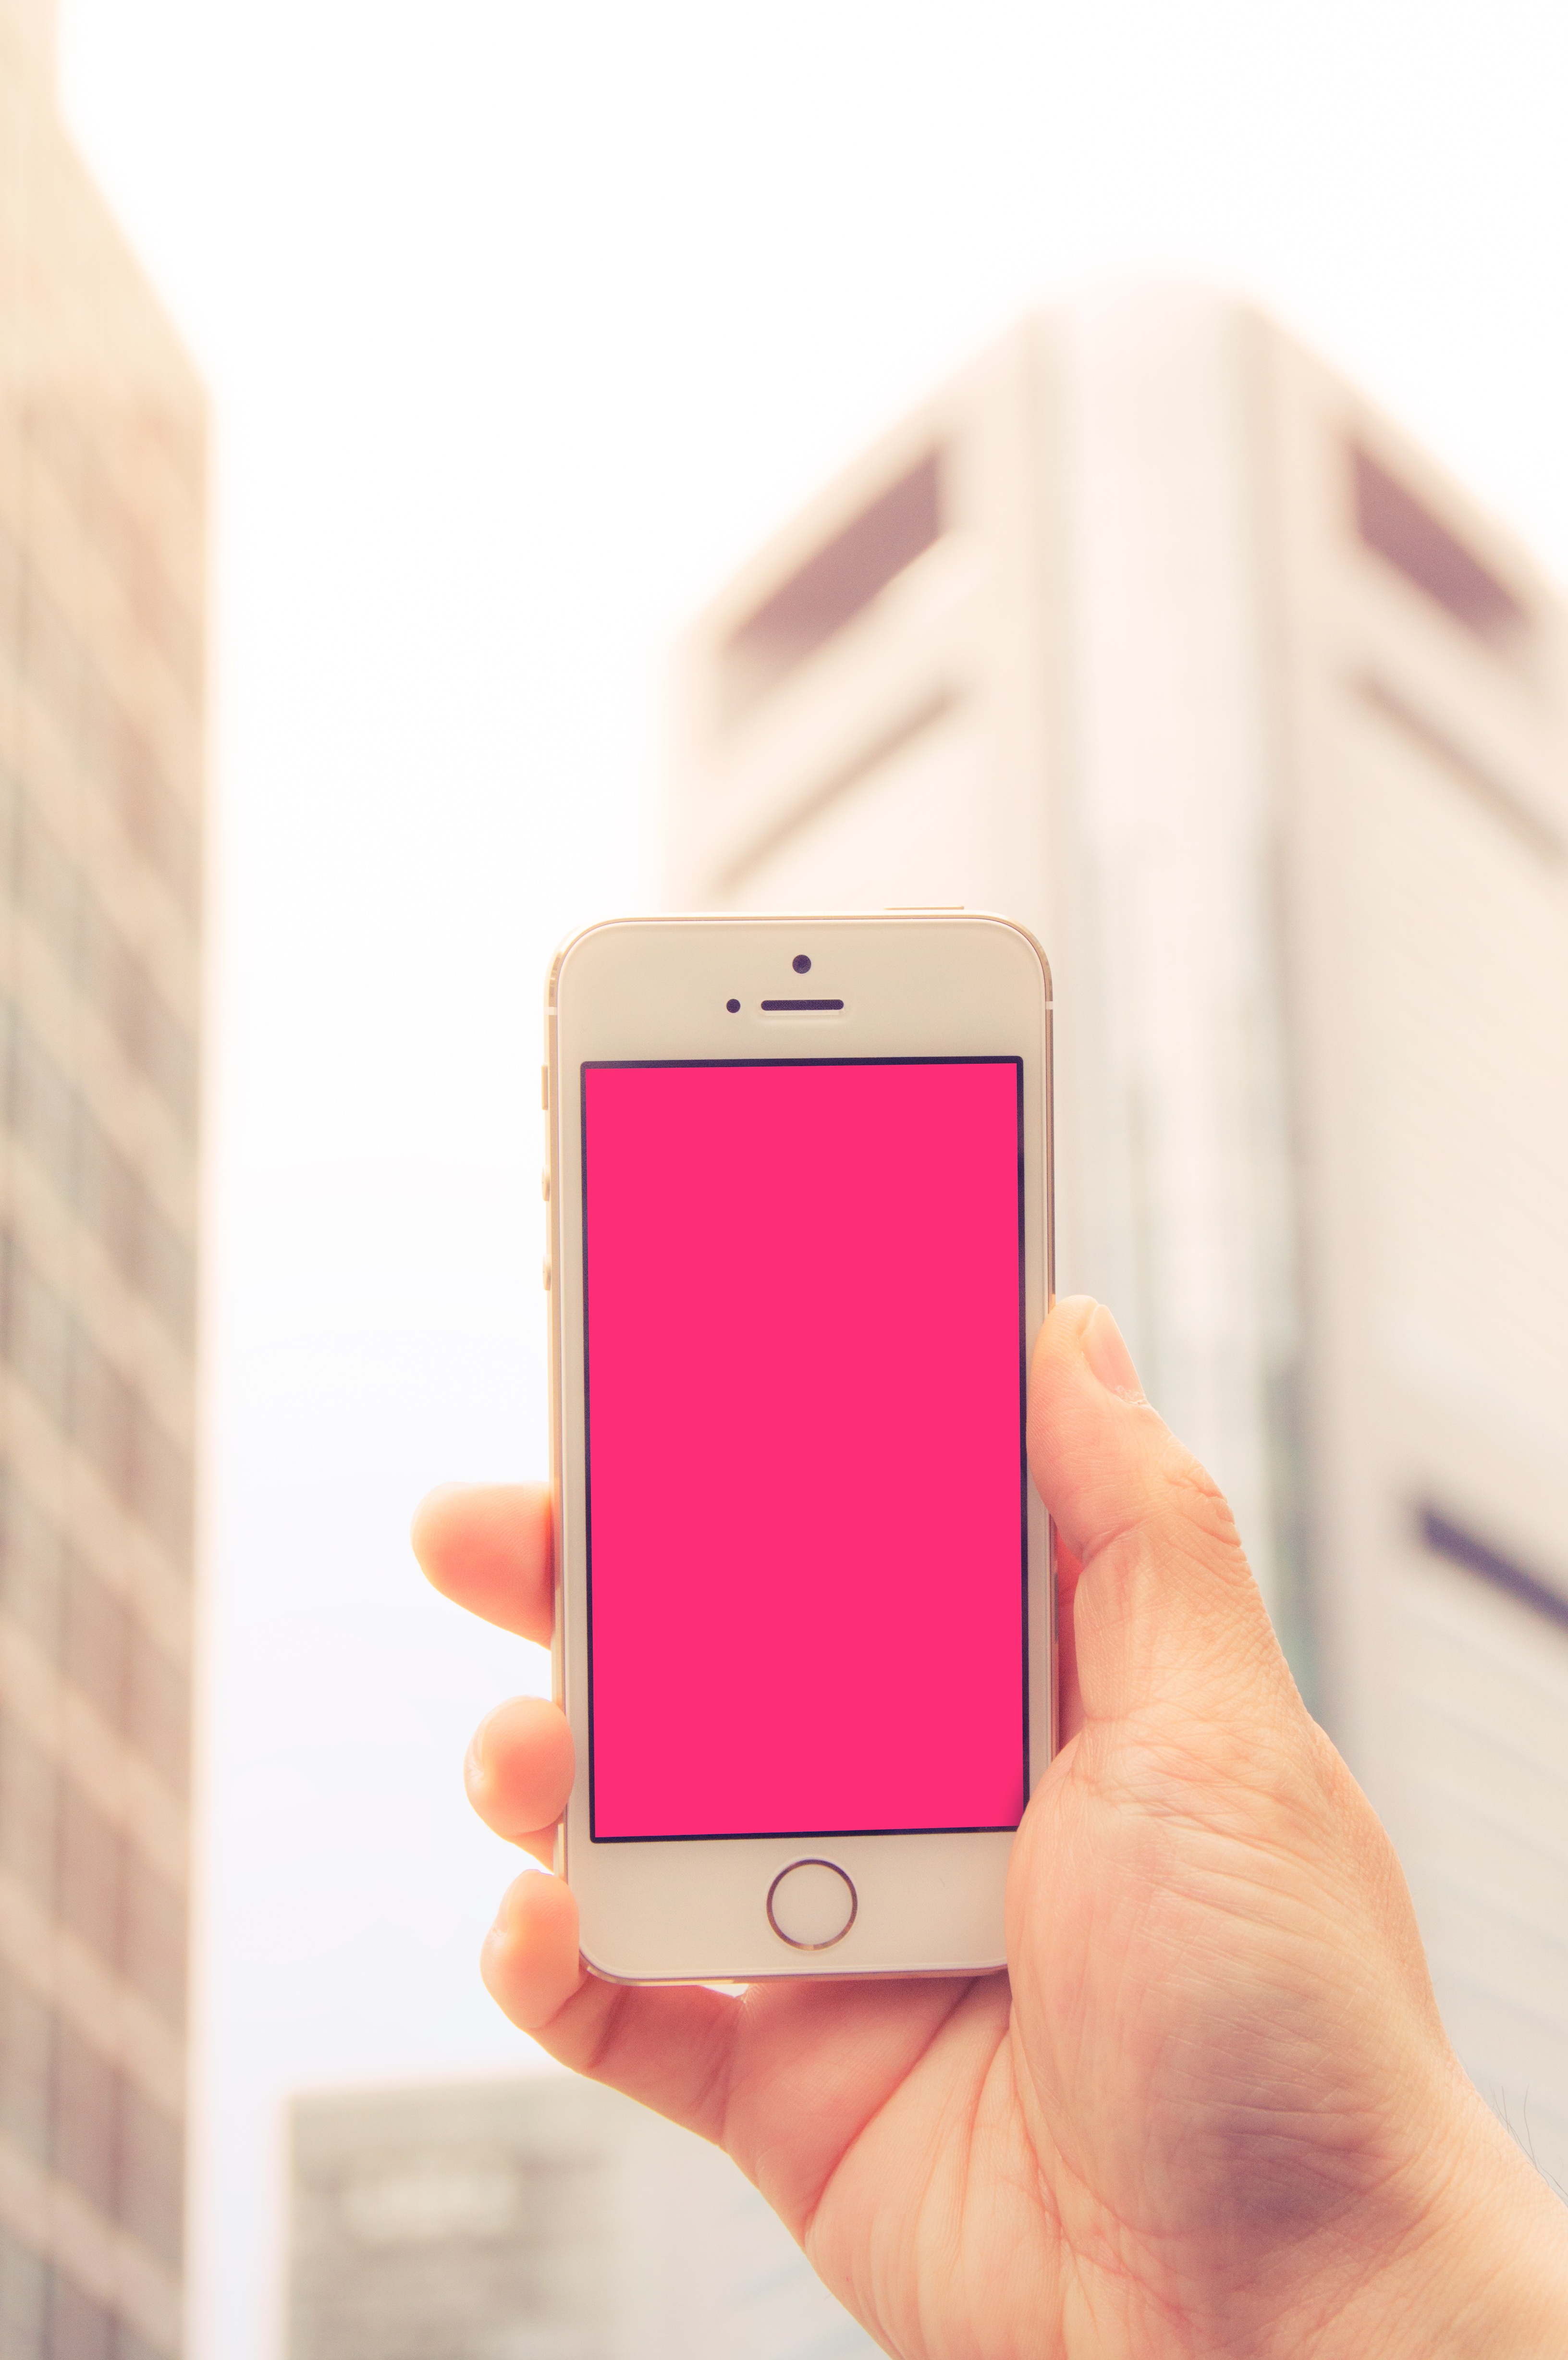
iphone, smartphone, hand, technology, city, telephone, gadget, business, pink, mobile phone, brand, product, communications, magenta, operation, portable communications device